Fursat (film)

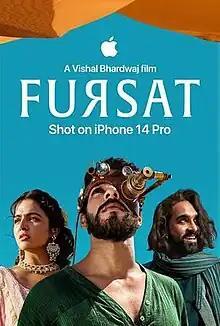

Fursat is a 2023 Indian Hindi-language musical romance short film directed by Vishal Bhardwaj, who co-wrote the script with Jyotsna Hariharan. Produced by Absolute Productions and VB Pictures, the film stars Ishaan Khattar, Wamiqa Gabbi and Salman Yusuff Khan. The film revolves around a man who finds an ancient artefact that transported him to the future, and how his quest affects his present timeline.